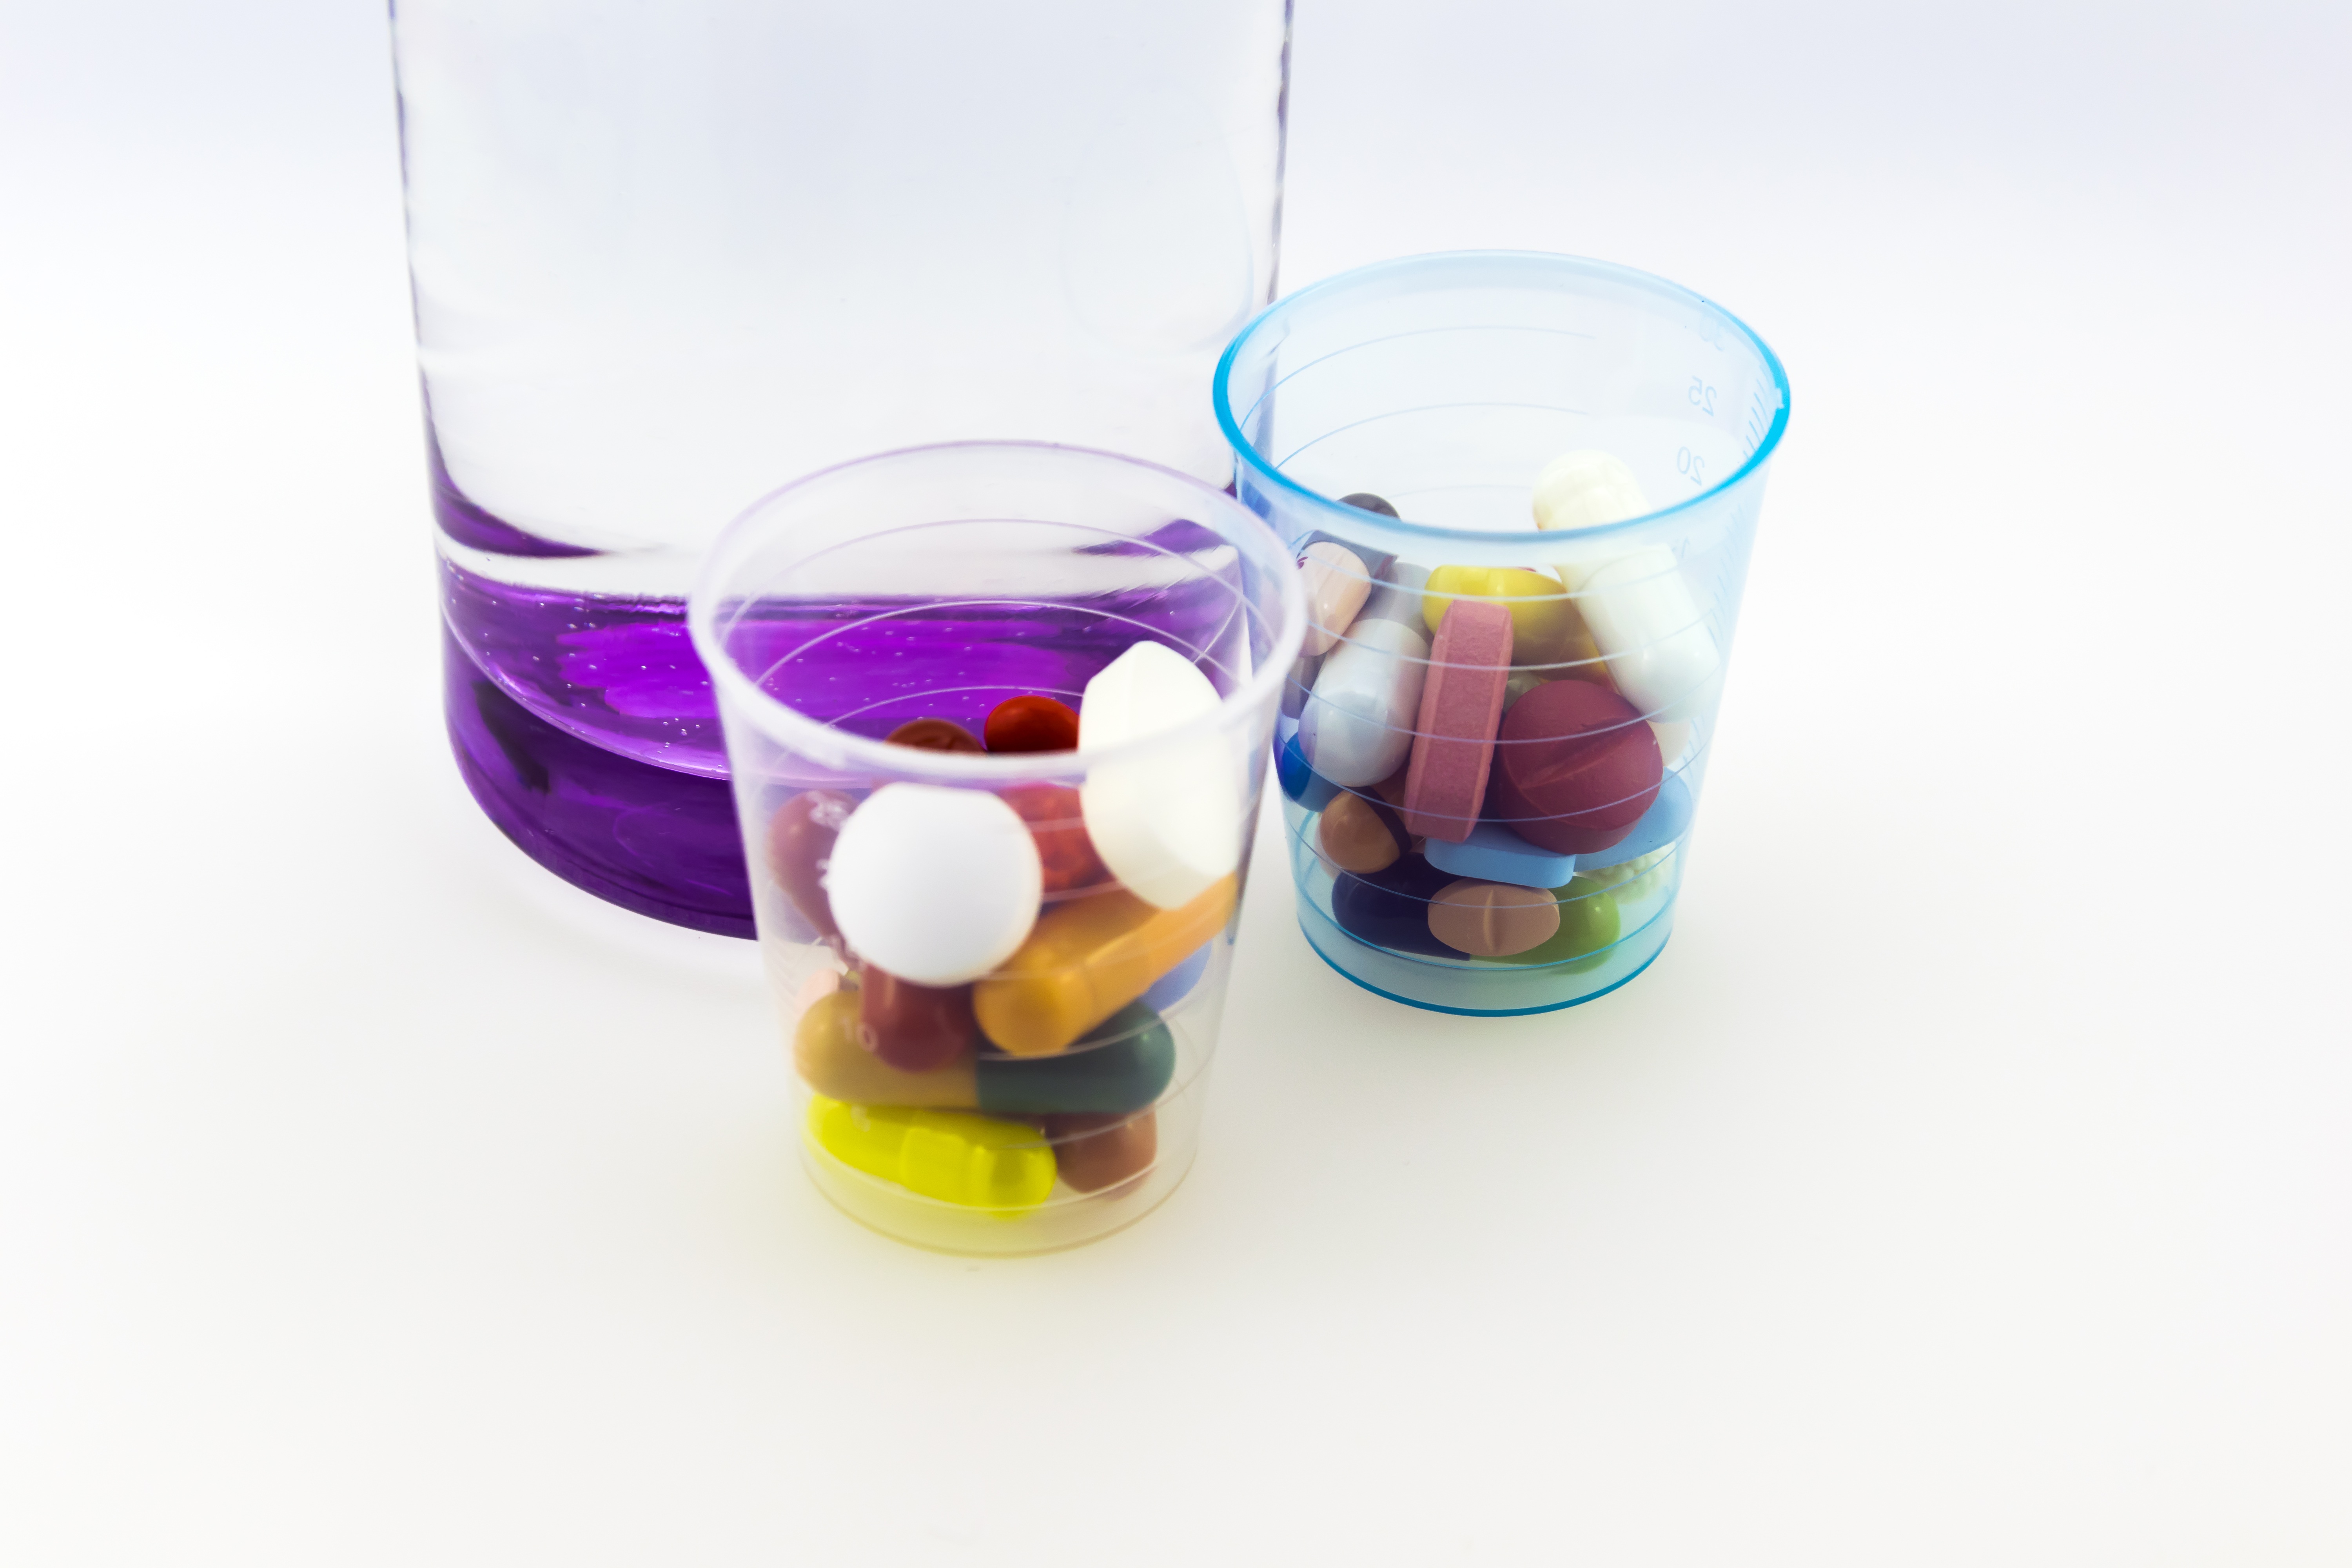
water, glass, bottle, candle, lighting, heal, wine glass, vitamin, pharmacy, drug, bless you, tablets, medical, chemistry, drugs, antibiotic, medication, treatment, healthcare, cure, medicinal products, pill, nutrient additives, dietary supplements, pharma, patch up, drinkware, pharmaceutical industry